Battle of Belchite (1937)

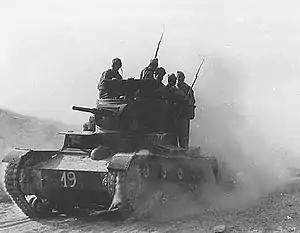
Republican International Brigadiers with T-26 tank

The Republican Army of the East, together with the XI and XV International Brigades, started its offensive with eighty thousand men, six aviation squadrons with Polikarpov I-16 ("moscas"), Polikarpov I-15 ("chatos"), SB-2 bombers ("Kathiuskas"), R-Z and R-5 smaller bombers ("Natachas" and "Rasantes") (200 aeroplanes in total) and one hundred and five T-26 tanks in three main and five secondary directions on a one hundred-kilometre stretch between Zuera and Belchite. On the first two fronts (north and centre), the Republicans managed to take only vacant territories. On the southern portion of the front, the Republican Army took the villages of La Puebla de Albortón, Codo, Mediana during the two first days and the bigger town of Quinto was taken on the fourth day of the offensive. In the tiny village of Codo, there was one Requeté company, the Tercio of Montserrat, and 40 falangists that tied down two Republican brigades for two days. The fiercest resistance was encountered in Belchite, where close to five thousand Nationalist defenders (2273 military and around 2600 civilians, including women, children and elder) resisted until 6 September in the surrounded town when Republicans took it. Logistic failures and lack of coordination between different brigades and commanders in Republican side delayed the planned surprise attack on Zaragoza, allowing the Nationalists to bring up reinforcements. When Republican commanders saw their offensive slowing down, they decided to take Belchite to raise morale, but it resisted longer than expected. This and later delays, such as the failed massive attack with tanks on Fuentes de Ebro in October 1937, made the full-scale offensive on Zaragoza fail, after more than two months of combats.